Marie Antoinette and Her Children

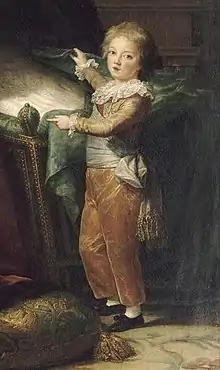
Louis Joseph, Dauphin of France

The painting shows Marie Antoinette wearing a red velvet gown with sable lining. Her younger son, the future Louis XVII, is sitting on her lap and her daughter, Marie-Thérèse, is leaning on her arm. Her elder son, Louis-Joseph, the Dauphin at the time, is near the empty cradle, intended for her younger daughter, Sophie-Béatrice, who died before the painting's completion.